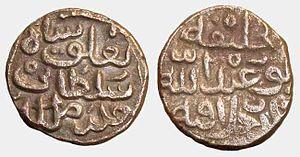
Ghiyâs ud-Dîn II Tughlûq est brièvement sultan de Delhi de la dynastie des Tughlûq de septembre 1388 à février 1389. Il succède à son grand-père Fîrûz Shâh Tughlûq à sa mort le 18 septembre 1388. Le 20 février 1389, victime d’une conspiration il est assassiné avec son vizir, et remplacé par son cousin Abu Baqr.
Ceci est une liste des règnes les plus courts.